Harriet Elizabeth Savill

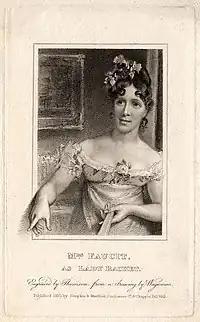
1820 print in the role of Lady Racket from "Three Weeks After Marriage".

Harriet Elizabeth Savill née Diddear, later married name Farren, known as Mrs Faucit) (1789–1857) was an English actress.